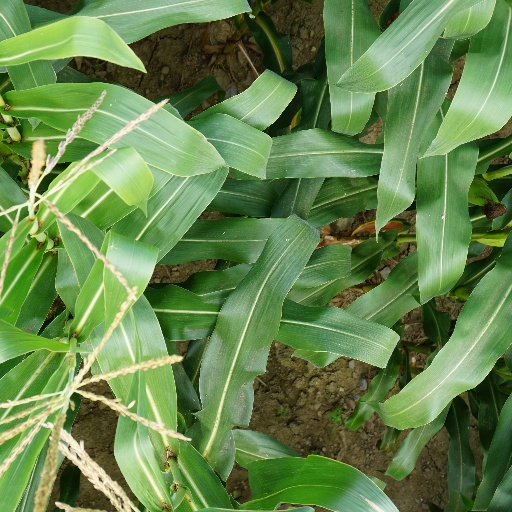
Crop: maize; corn